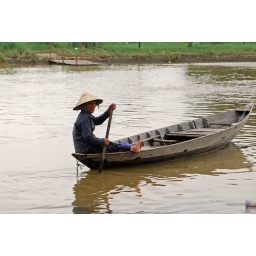
A local in his boat on the river in Hoi An